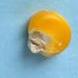
Maize quality: Bad